Quorn, Leicestershire

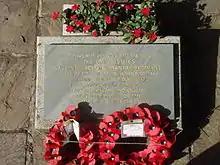
US war memorial plaque in Memorial Gardens

96 men from Quorn lost their lives in the two World Wars (77 in World War I and 19 in World War II). A cenotaph in Quorn's Memorial Gardens honours these men.